Julie Yeh

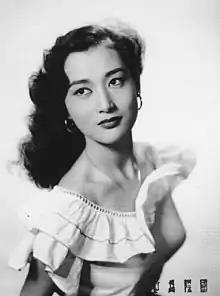
Julie Yeh Feng prior to 1960

Yeh Feng (born 19 October 1937), also known as Julie Yeh Feng, is an actress, singer and businesswoman. She starred in various films throughout the 1950s and 1960s, and is considered to have been one of Hong Kong's biggest stars of the period.